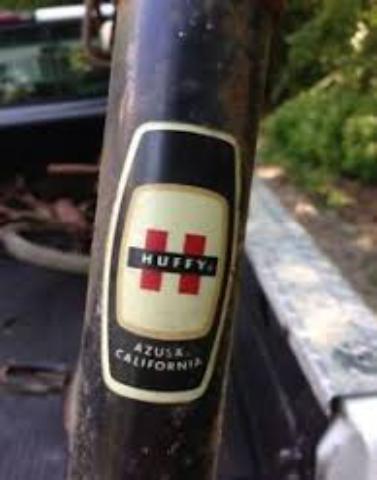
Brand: huffy
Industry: Transportation